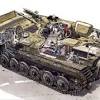
Label: BMP-1